HMS Hercules (1910)

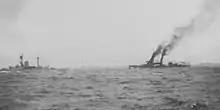
(left) and "Hercules" (right) en route to the Battle of Jutland, 31 May 1916

On 31 May, "Hercules", now under the command of Captain Lewis Clinton-Baker, was the twenty-third ship (or second from the rear) from the head of the battle line after deployment as part of the 6th Division of the 1st BS. During the first stage of the general engagement, the ship was straddled by five shells fired by a German dreadnought at 18:16. Shortly afterward, she fired at the crippled light cruiser around 18:20. "Hercules" engaged a German dreadnought beginning at 18:25 with seven or eight salvos of her own. The poor visibility greatly hampered her return fire and was a problem for the entire battle. At 19:12, the ship opened fire at the battlecruiser , and probably scored two hits. One of her high-explosive (HE) shells penetrated through the upper superstructure and caused minor splinter damage. The second HE shell burst on hitting the upper hull armour, which dished in the armour plates and caused moderate flooding. About five to ten minutes later, she engaged several German destroyer flotillas with a few salvos from her main armament without result. "Hercules" was then forced to turn away to avoid several torpedoes, one of which was believed to have passed very close. , flagship of the division, was hit by a torpedo and forced to reduce speed, which caused the division to fall behind the main body of the Grand Fleet. They did not rejoin until the afternoon of 1 June, as the fleet was headed for home. "Hercules" received no damage and fired a total of 98 twelve-inch shells (82 HE, 4 armour-piercing, capped, and 12 common pointed, capped) and 15 shells from her four-inch guns during the battle.